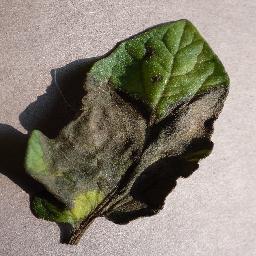
Label: Tomato___Late_blight